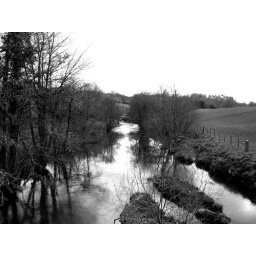
view of the river coming in from the top of the bridge